Samuel Stillman

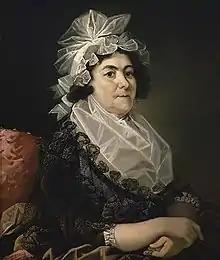
Hannah Stillman —Samuel Stillman's wife

In 1764, Stillman joined the Reverend James Manning, the Reverend Ezra Stiles, the Reverend Isaac Backus, the Reverend John Gano, the Reverend Morgan Edwards, William Ellery, and former Royal Governors Stephen Hopkins and Samuel Ward among thirty-five others as an original fellow or trustee for the chartering of the College in the English Colony of Rhode Island and Providence Plantations (the original name for Brown University). Stillman received an honorary Doctor of Divinity from Brown in 1788.